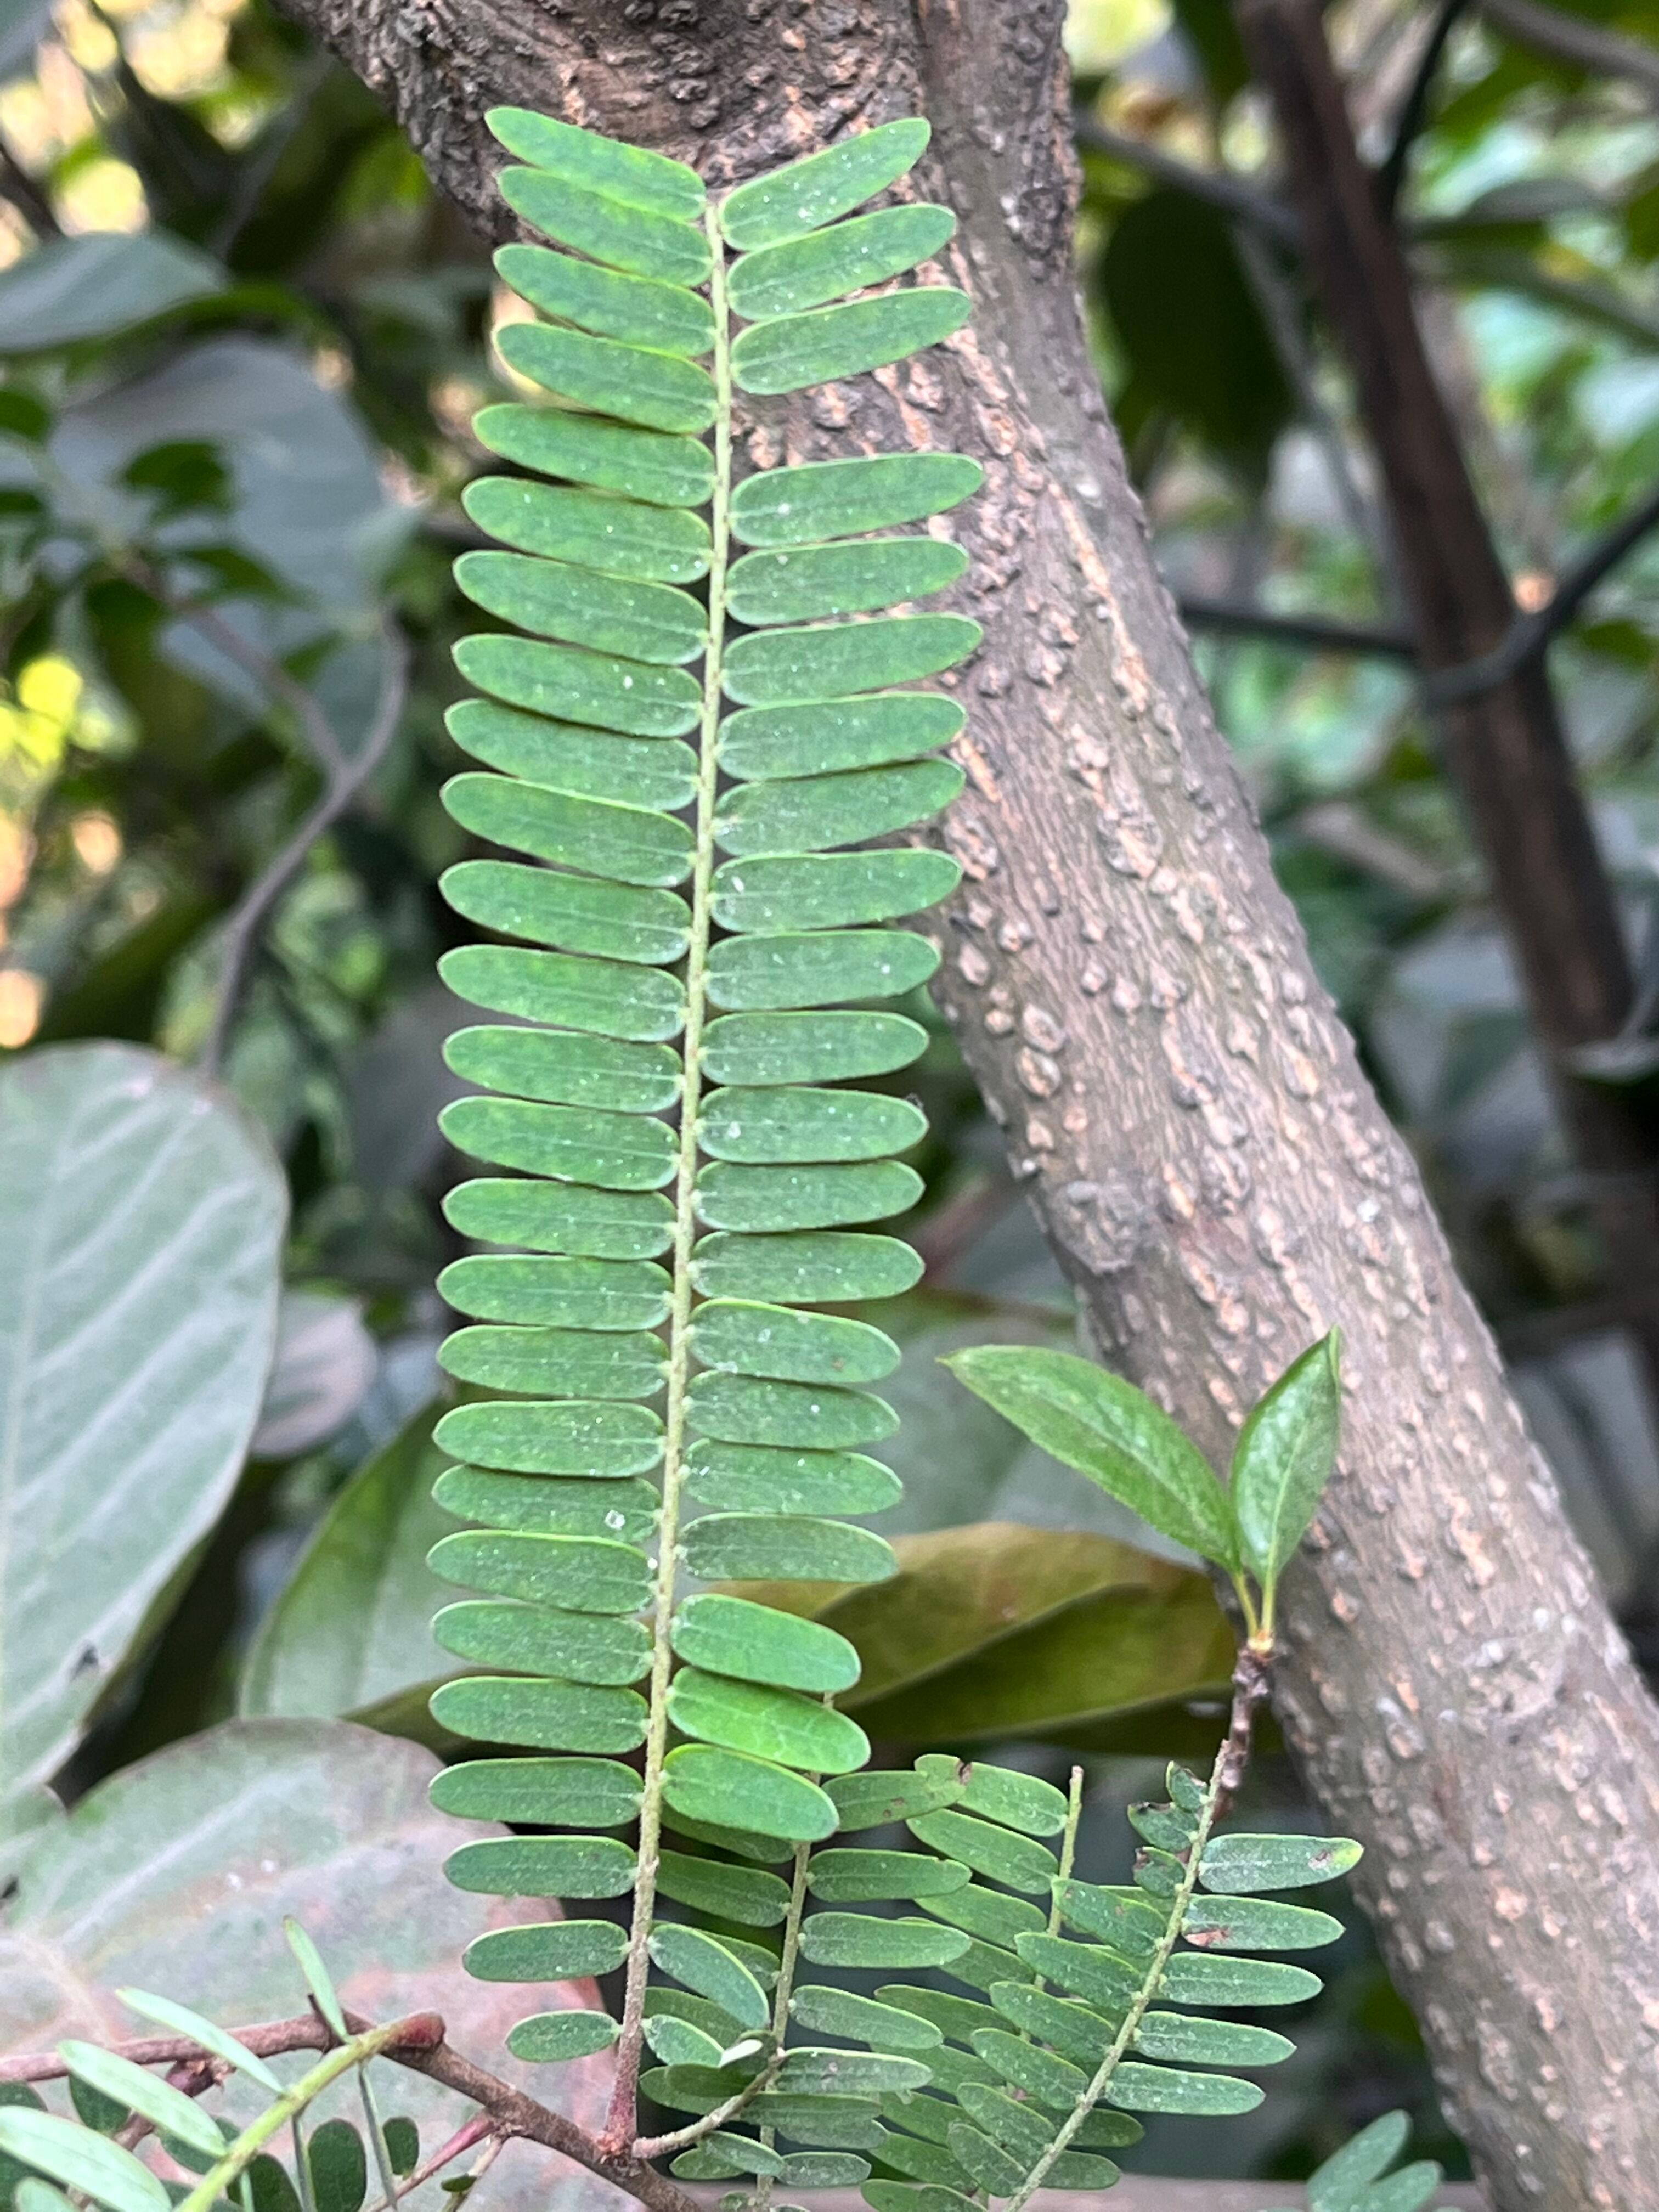
Plant species: phyllanthus-emblica